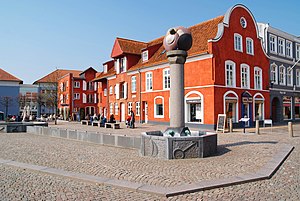
Å (bogstav) / Historie
I Aabenraa vil man ikke staves med å. Storetorv.
Å, å er det 29. og det sidste bogstav i det danske alfabet.